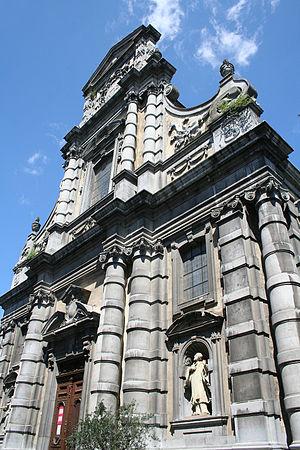
Namur, l'église Saint-Loup (autrefois dédiée à Saint-Ignace) - (1621-1645).
Namur est une ville francophone de Belgique, capitale de la Wallonie depuis 1986, et chef-lieu de la province de Namur. La ville occupe une position centrale à 62,5 km au sud-est de Bruxelles, à 40 km à l'est de Charleroi et à 66 km à l'ouest de Liège.